Really Bad Chess

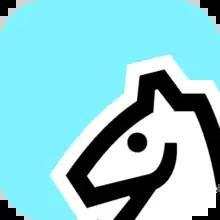
iOS icon

Really Bad Chess (stylized as really bad chess) is a mobile video game developed by Zach Gage. It was released on October 13, 2016, for iOS, with a version for Android released in May 2017. The game is based on the original game of chess but contains rearranged boards.